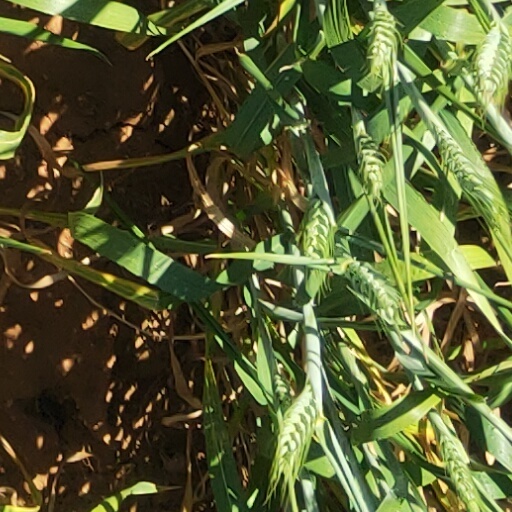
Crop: wheat